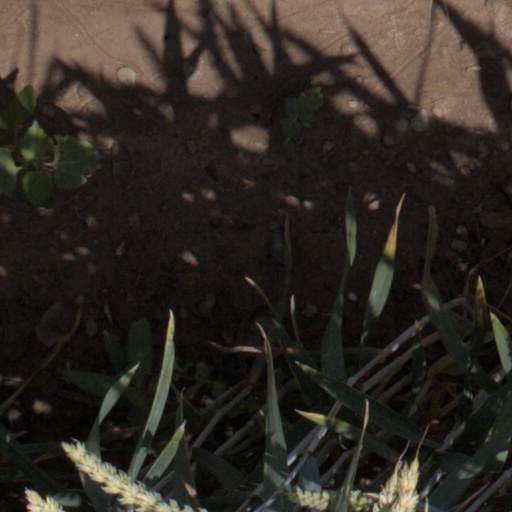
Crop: wheat